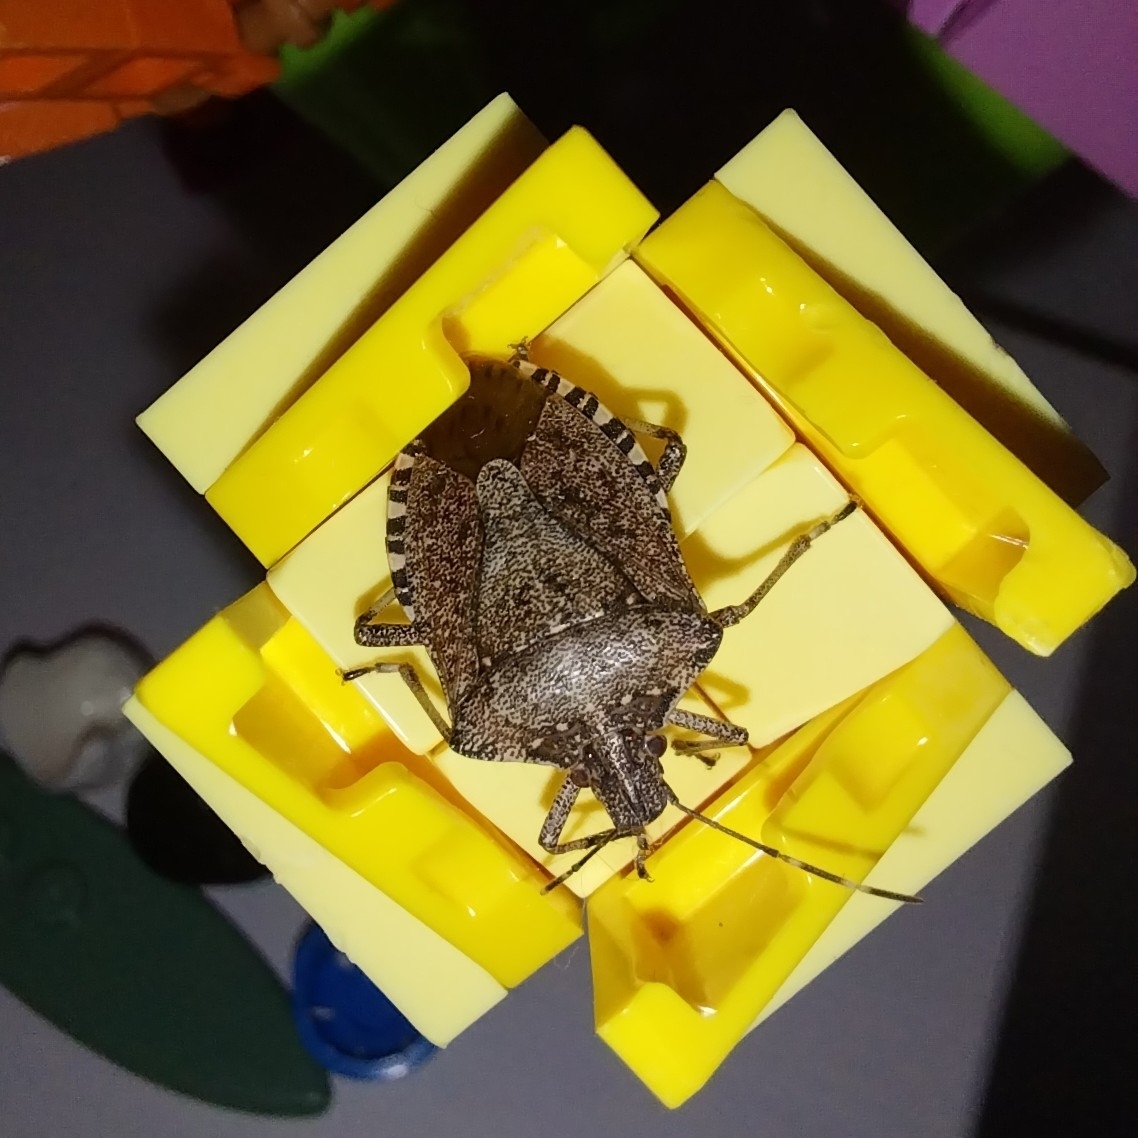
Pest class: stink_bug